Section 18 of the Constitution Act, 1867

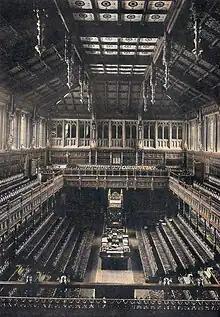
Parliamentary privilege in the federal Parliament was originally based on the privileges of the British House of Commons, as of July 1, 1867.

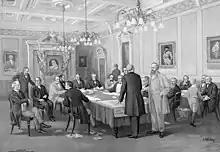
London Conference, 1866, where the issue of parliamentary privilege was first raised

There was no mention of parliamentary privilege in the Quebec Resolutions. The issue first appeared in the London Resolutions, as Resolution 30: